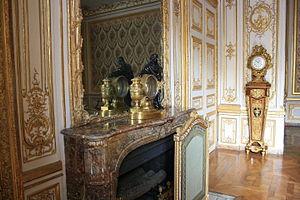
Petit appartement du roi dans le Château de Versailles à Versailles en France
La chambre de Louis XV est une salle du château de Versailles, en France.